Nikola Dimitrov

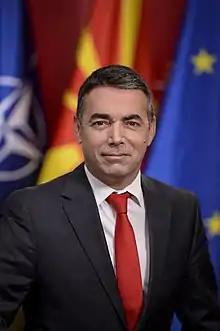
Official portrait, 2020

Nikola Dimitrov (born 30 September 1972) is a Macedonian politician and diplomat, who has served as Minister of Foreign Affairs for North Macedonia from 31 May 2017 to 30 August 2020. He also served as Deputy Minister of Foreign Affairs in 2000 and Macedonian ambassador to the United States and then the Netherlands. In 2014, he turned down an appointment as Macedonia's new ambassador to Russia.